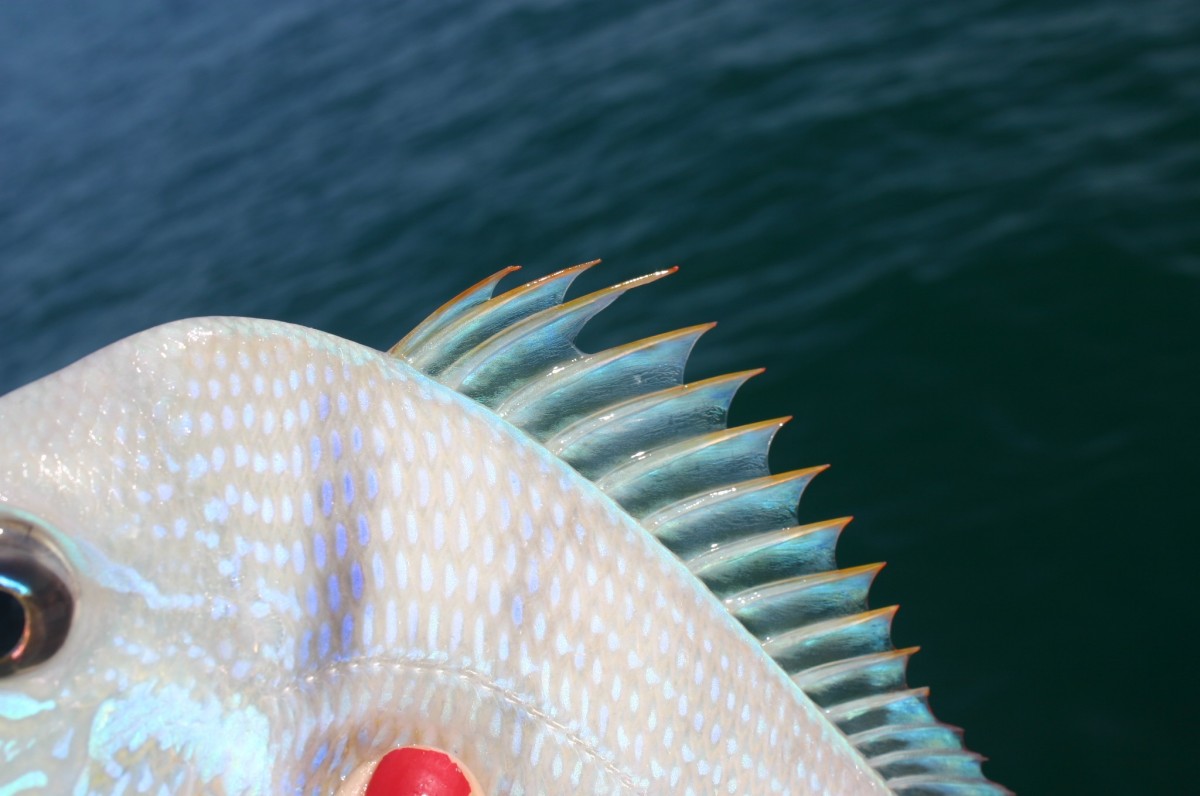
Tags: fish